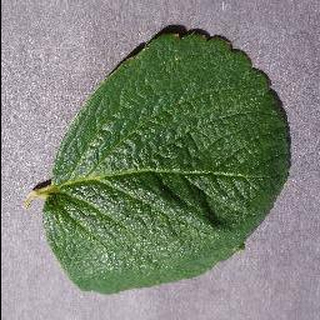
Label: healthy_strawberry